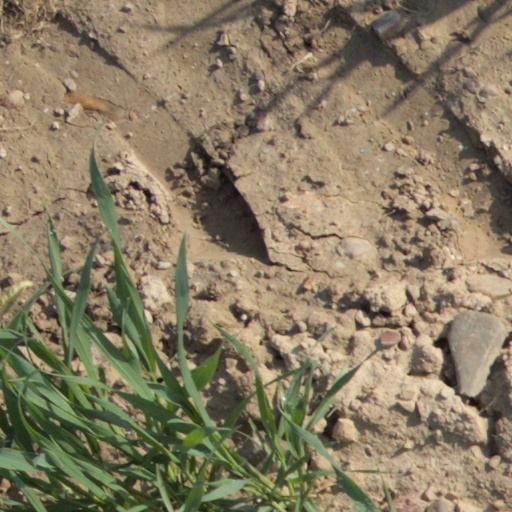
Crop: wheat